Modati Cinema

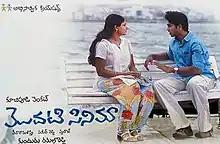
Theatrical Release poster

Modati Cinema is a 2005 Indian Telugu-language romantic drama film written and directed by Kuchipudi Venkat and starring Navdeep and Poonam Bajwa. It was directed by to music by Swaraj.